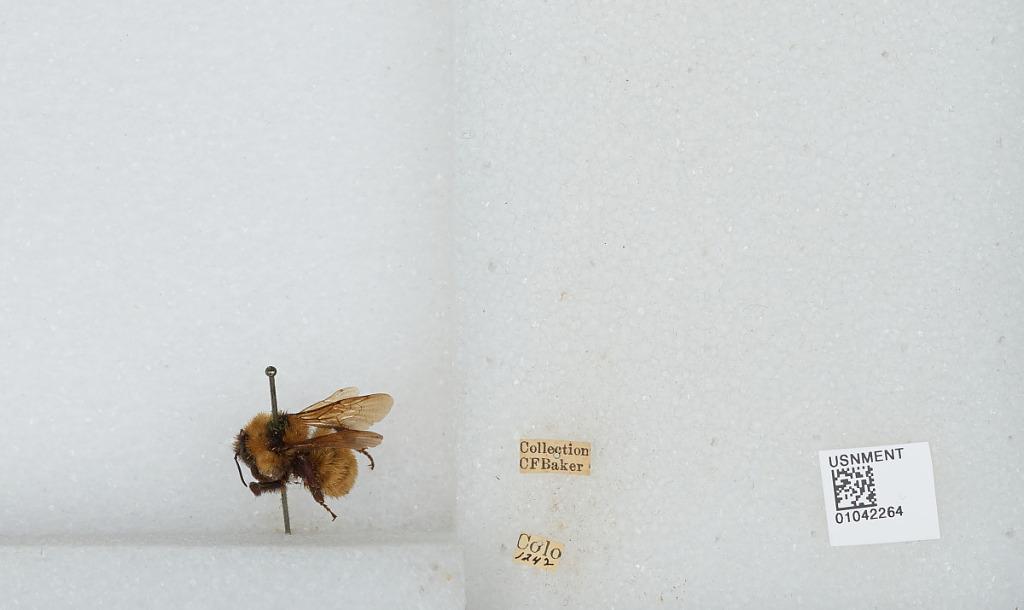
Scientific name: Bombus sp.
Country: United States
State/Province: Colorado